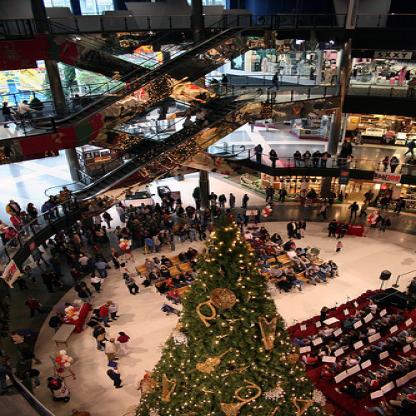
Scene: Indoor